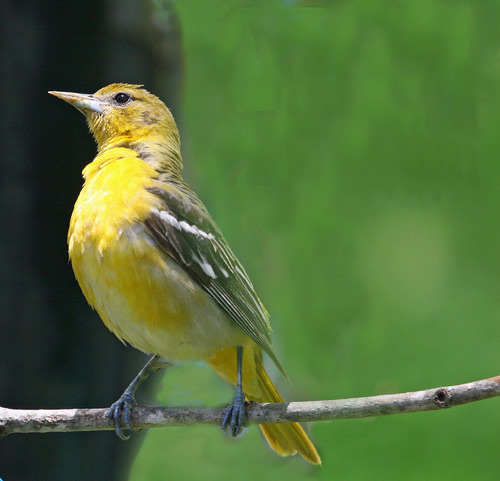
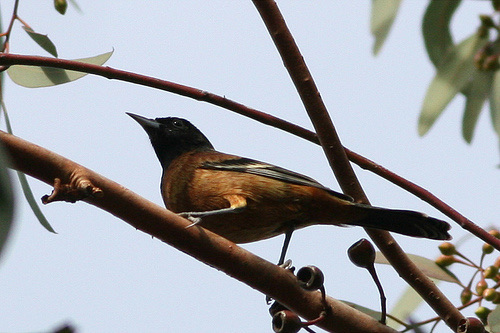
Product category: misc
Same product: yes